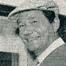
Age: 50